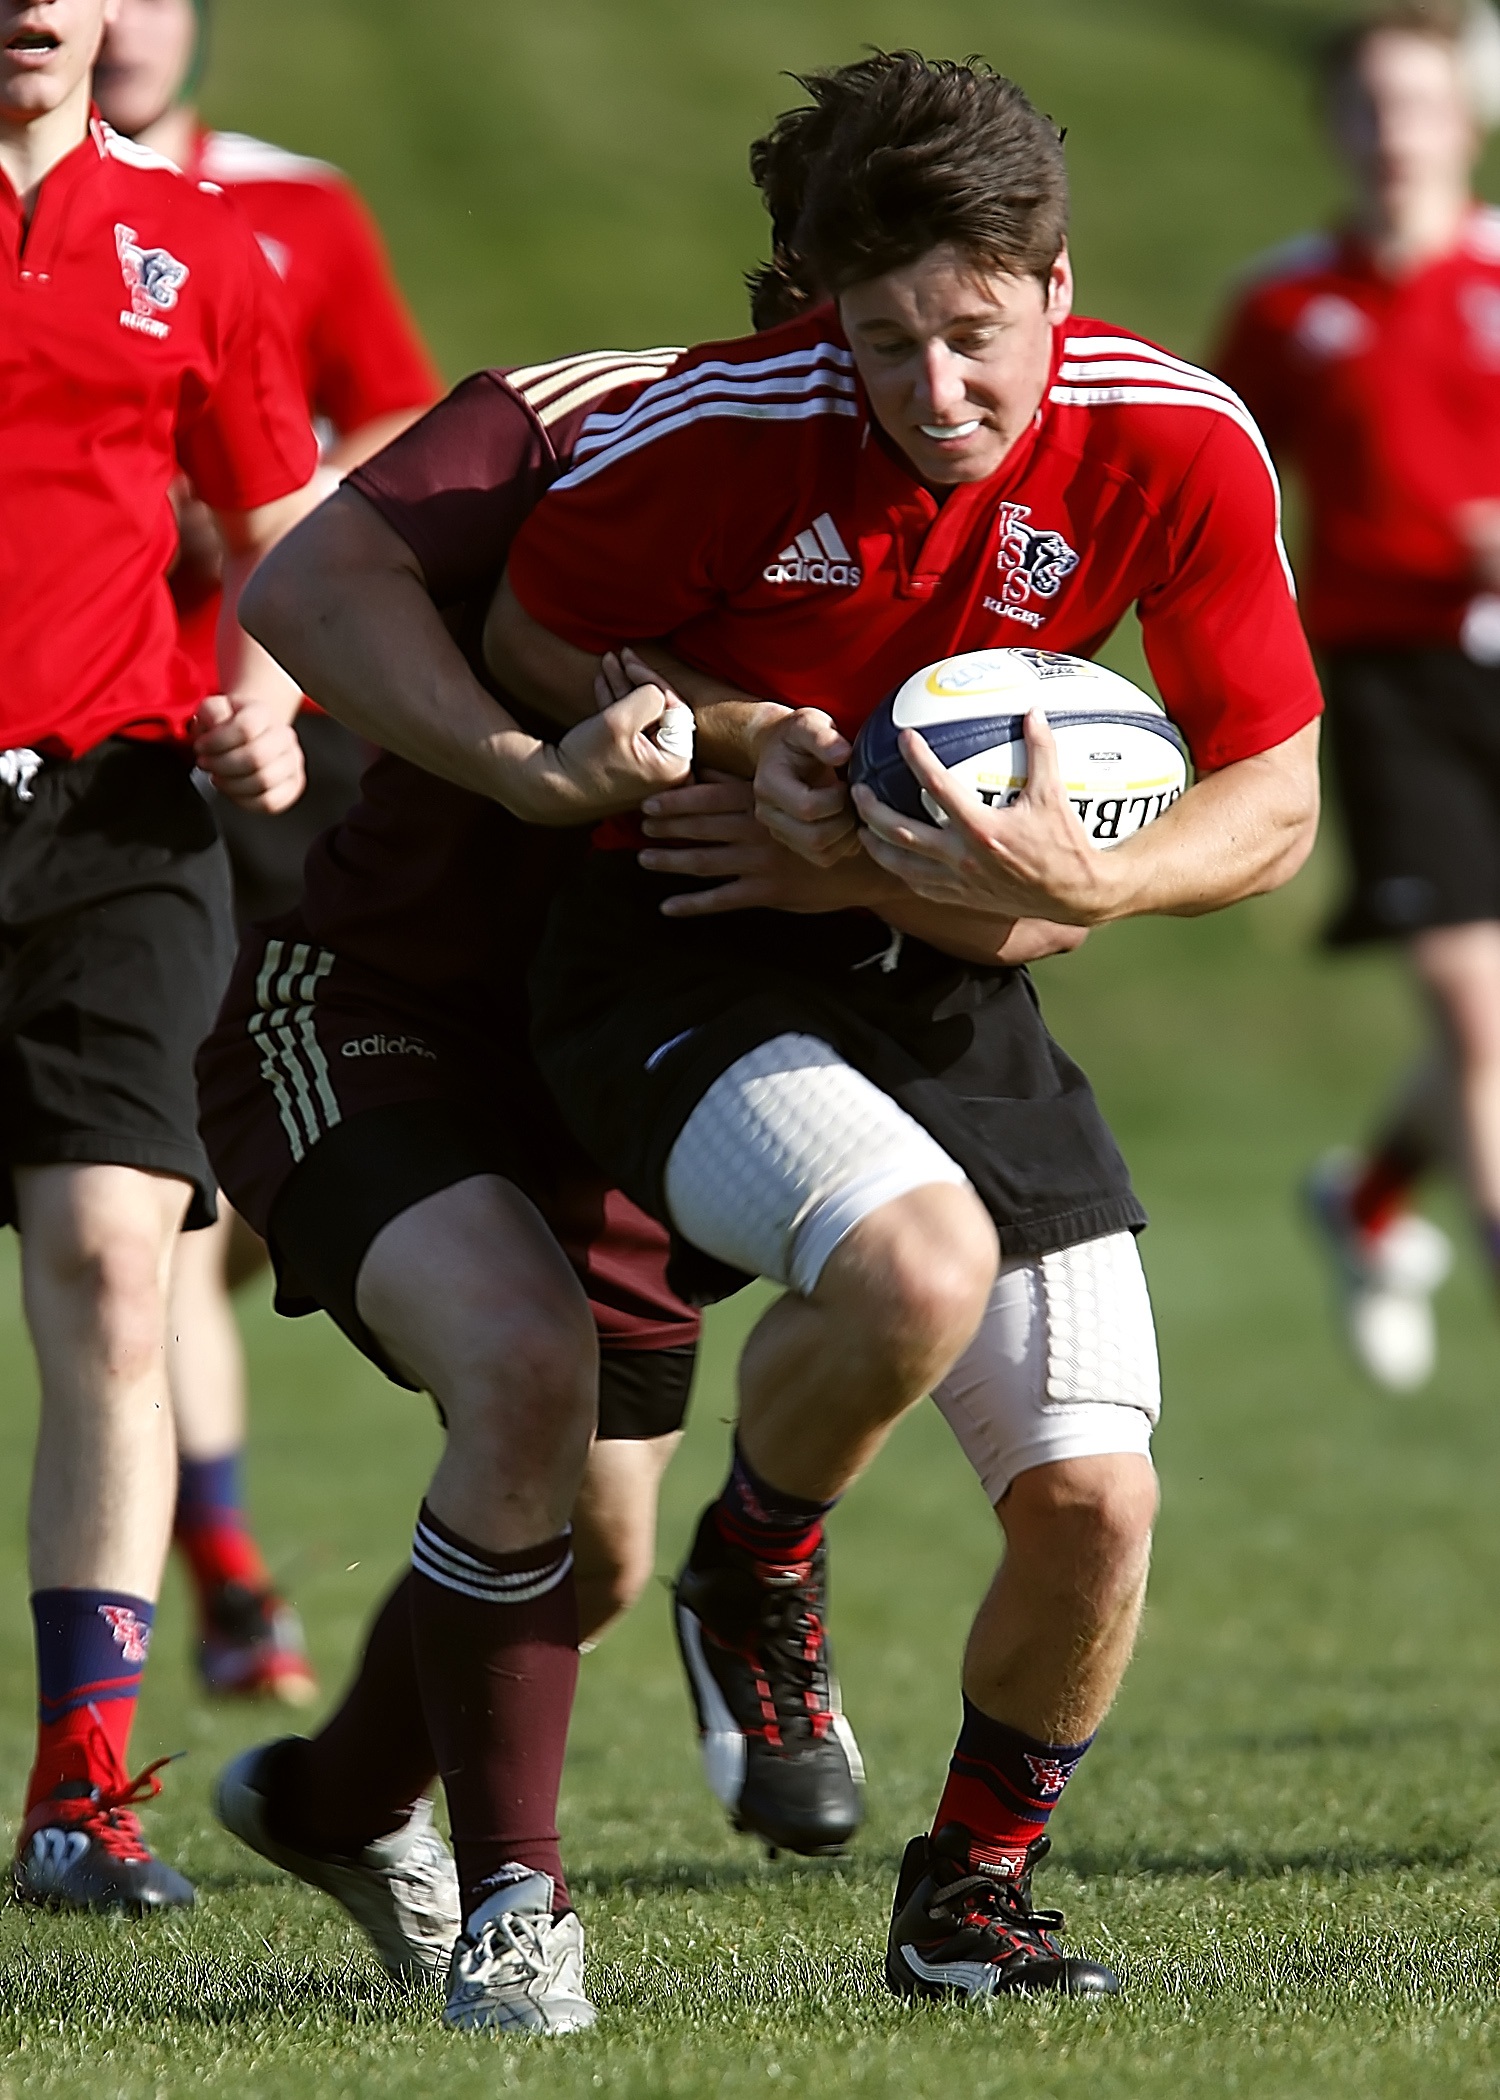
sport, game, youth, soccer, player, teenager, rugby, competition, team, american football, sports, match, athlete, tackle, football player, competing, ball game, high school, team sport, clash, rugby player, gridiron football, rugby football, rugby union, rugby league, rugby sevens, australian rules football